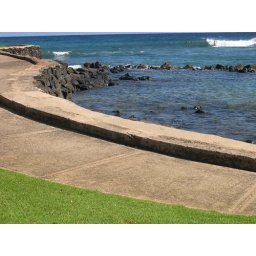
grass beach in Poipu